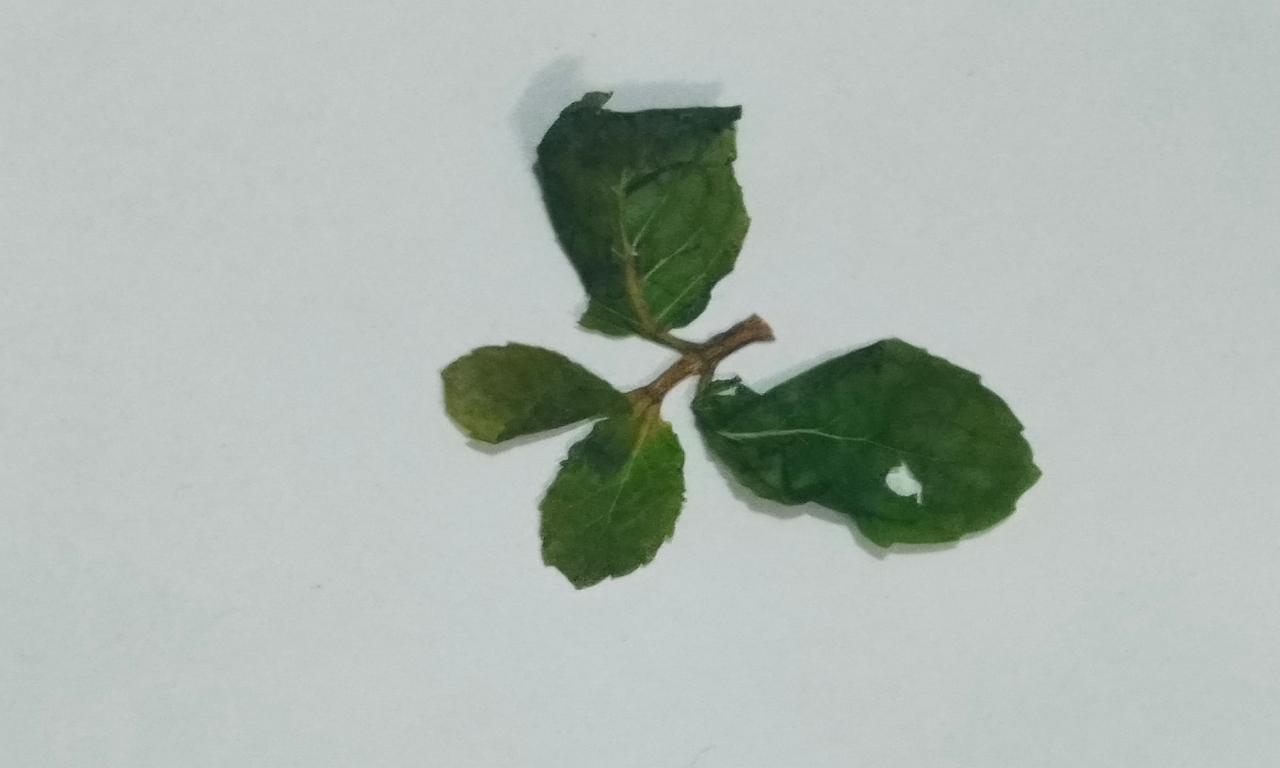
Label: Dried